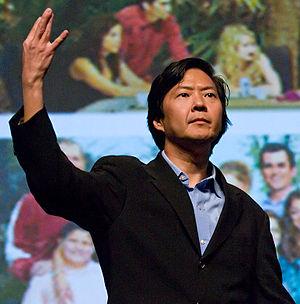
Kendrick Kang-Joh Jeong, dit Ken Jeong, est un humoriste, acteur et médecin américain, né en 1969 à Détroit, dans le Michigan, principalement connu pour avoir incarné le truand Leslie Chow dans la série de films Very Bad Trip. À la télévision, il est également connu pour son rôle de « Señor » Ben Chang dans la série Community, diffusée sur NBC.